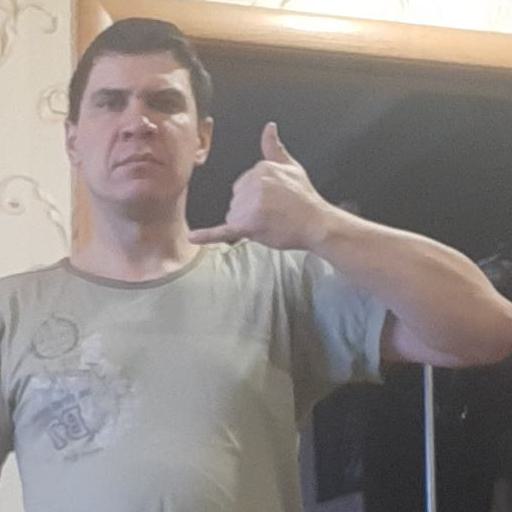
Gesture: call